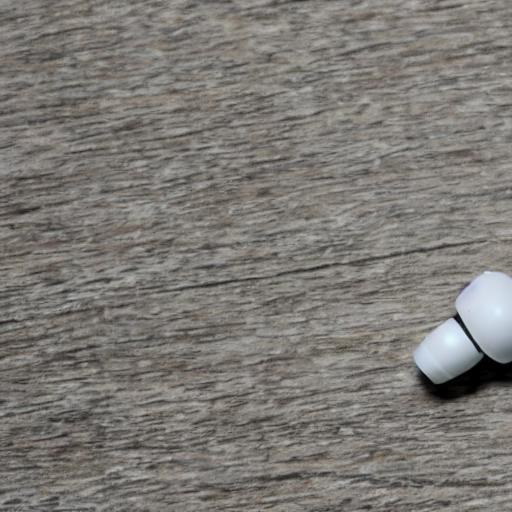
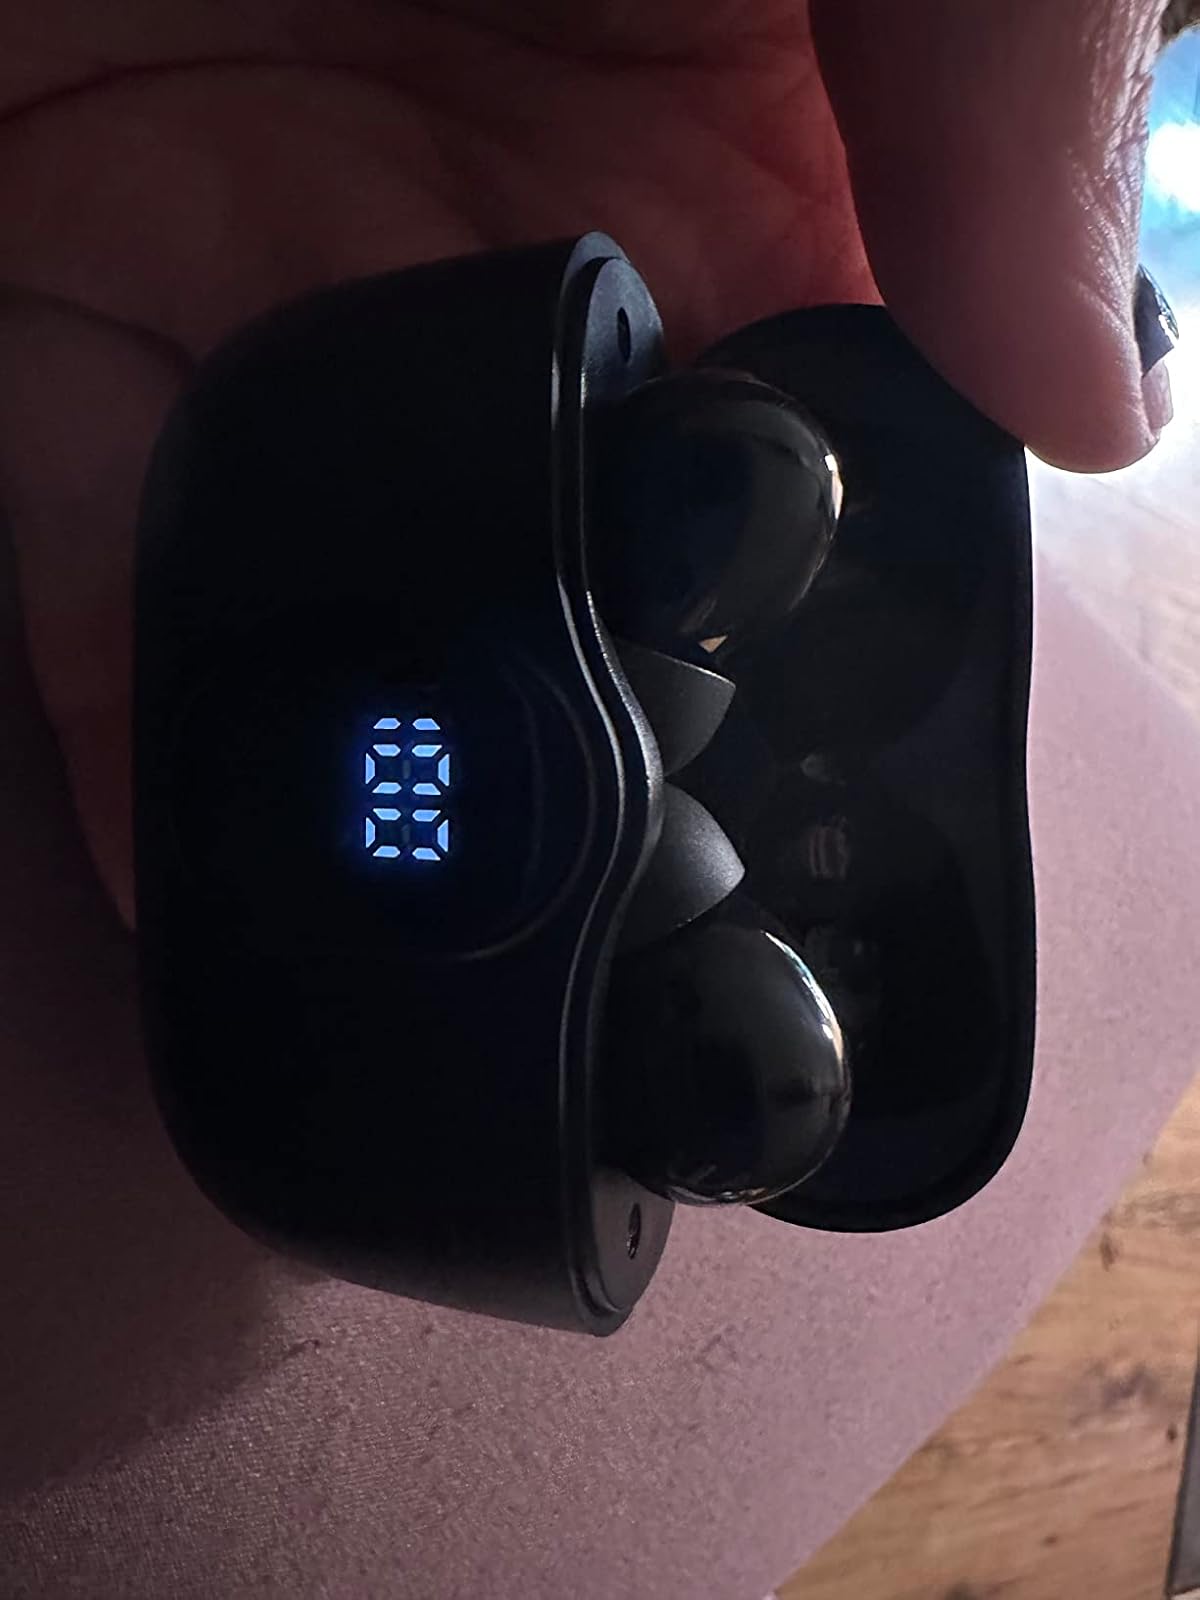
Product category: earbuds
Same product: no